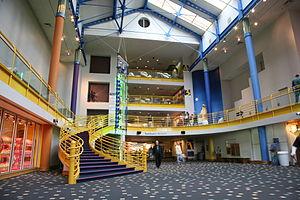
Le Children's Museum of Indianapolis est le plus grand musée du monde destiné aux enfants. Il est situé à Indianapolis, dans l'Indiana, aux États-Unis.